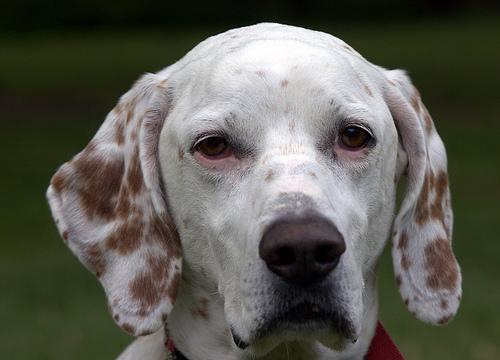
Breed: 203-n000022-English_setter